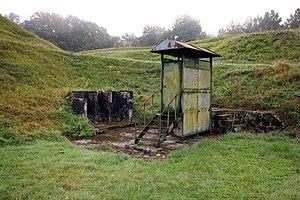
Les édicules goux dans la cour du fort de Bois l'Abbé
Le fort de Bois-l'Abbé, brièvement appelé fort Poniatowski, est une fortification faisant partie de la place forte d'Épinal, situé au nord-est de la commune Uxegney.